Roberta Lucca

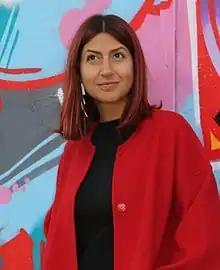
Roberta Lucca, London, November 2018.

Roberta Lucca (born 1978) is a Brazilian entrepreneur, and the co-founder and marketer-in-chief of the British game developer Bossa Studios. The company has won a BAFTA and raised $11.4 million in 2017.